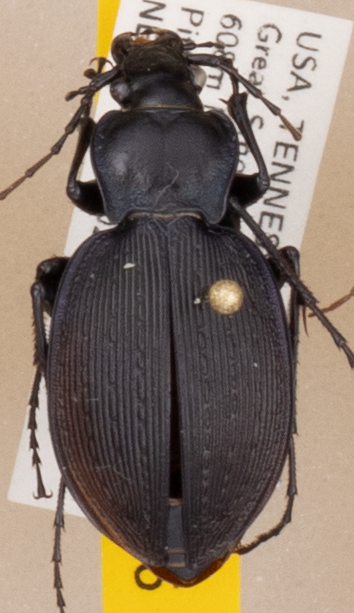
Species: Carabus goryi
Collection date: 2021-09-14
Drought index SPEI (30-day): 1.442
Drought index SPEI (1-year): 1.28
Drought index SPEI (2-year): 2.09